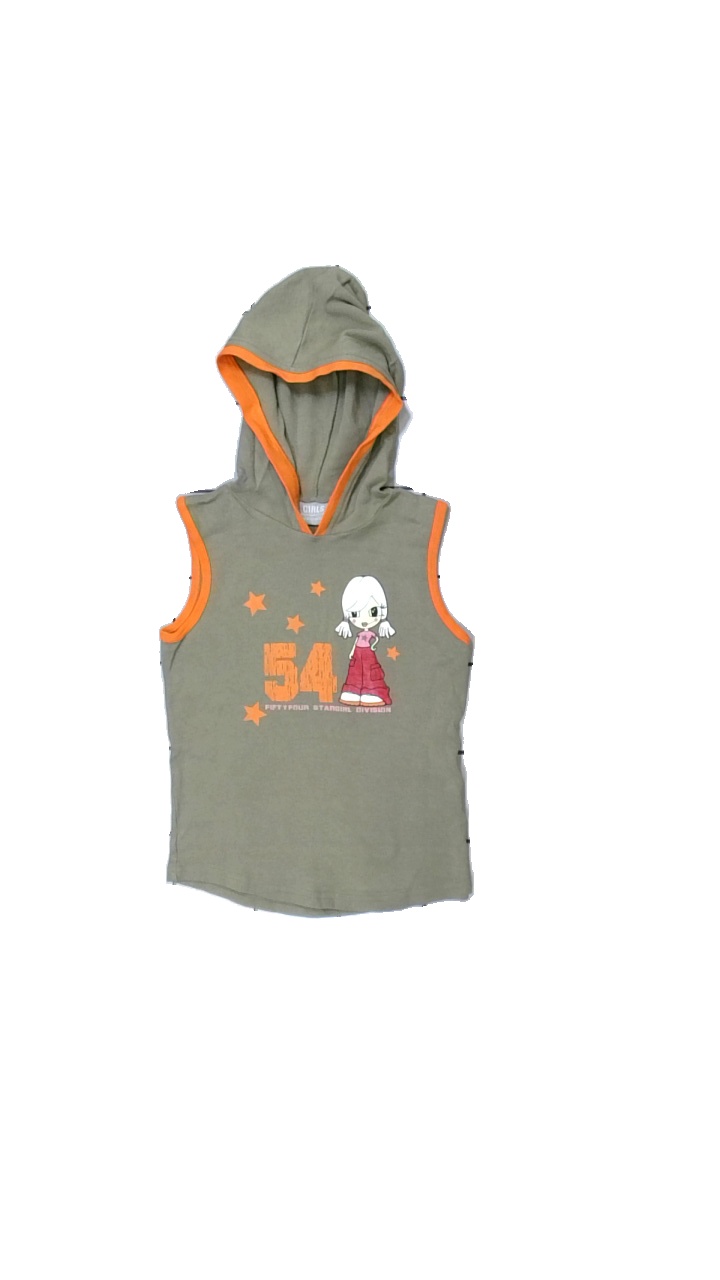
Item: Tank Top (Children)
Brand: Kappahl
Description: grönt linne med flicka och text fram, med luva
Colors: Green, Orange, Pink, Multicolor
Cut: Regular
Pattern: Other
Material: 100% cotton
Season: Summer
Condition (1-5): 5
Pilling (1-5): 5
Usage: Reuse
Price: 50-100